HFX Wanderers FC

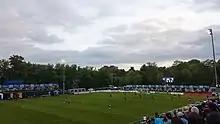
Wanderers Grounds is a stadium located in South End, Halifax

The club plays their home games at Wanderers Grounds. The modular stadium opened with a capacity of 6,500 spectators. The main grandstand (Sections 101–107) is along the north edge of the pitch, and the stands in the east end (Sections 108–111) are general admission seating, intended for the supporters groups. The general admission stands are commonly known as The Kitchen, a reference to "kitchen party", which is a common term in the region for an informal and well-attended house party.